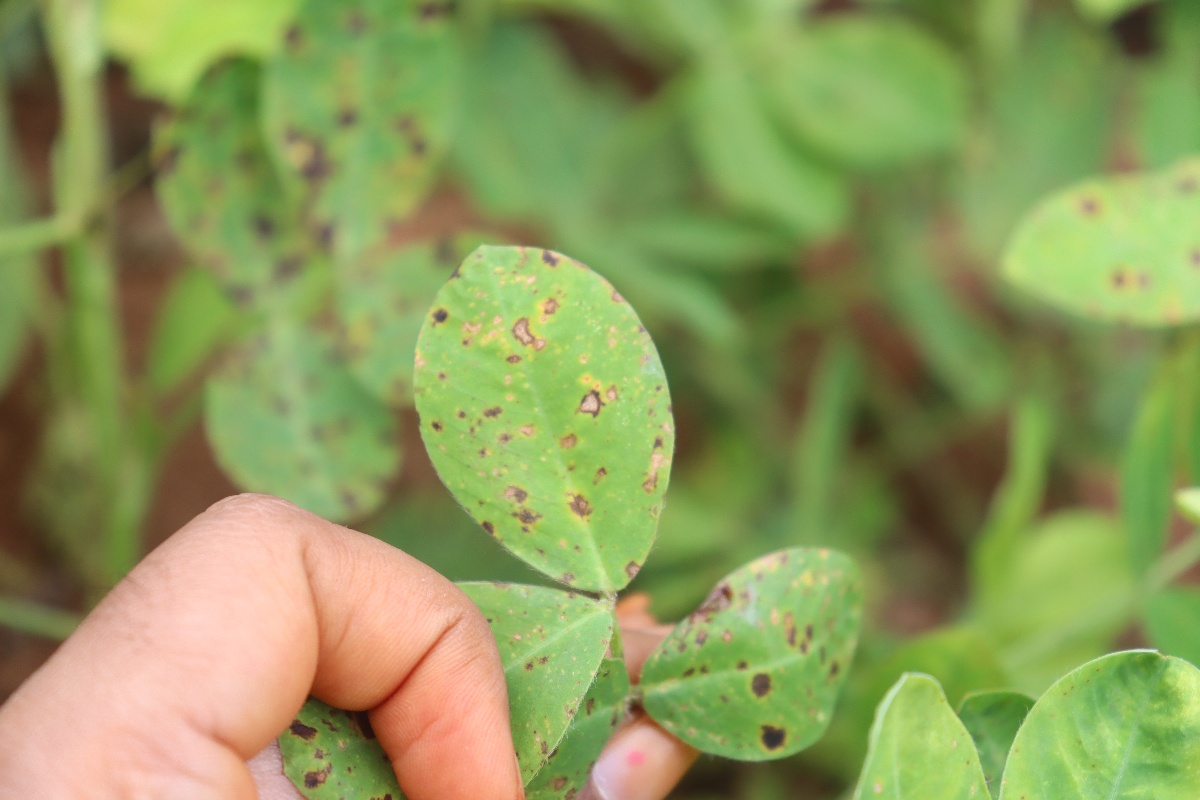
Label: late leaf spot